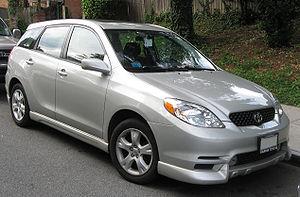
La Toyota Matrix est un modèle compact qui est disponible dans les catalogues nord-américains, uniquement, de la marque Toyota. Basée sur la Corolla, mais pensée et produite en collaboration avec Pontiac, une marque du géant américain GM, qui la vend sous le nom de Vibe. Elle est en quelque sorte la version monospace. En Amérique du Nord, elle est l'une des seules représentantes de la catégorie des monospaces compacts.